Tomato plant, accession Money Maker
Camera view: bottom (45 deg); turntable rotation: 90 degrees
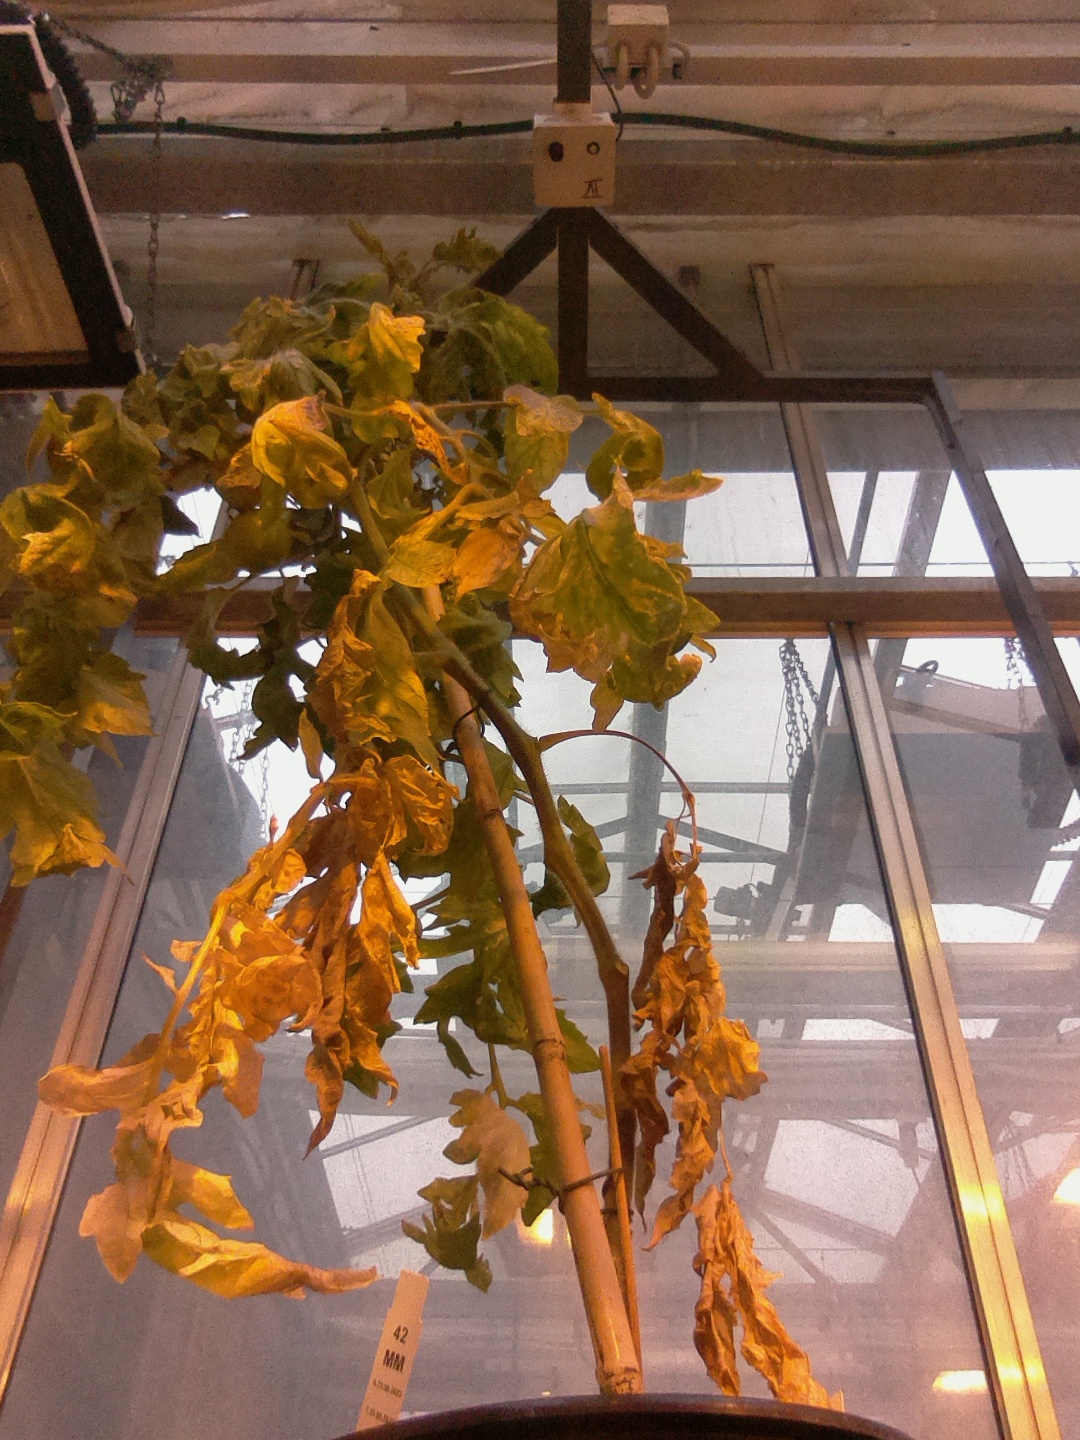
BBCH growth stage 83: 30%-40% of fruits show typical fully ripe color